1 Undershaft

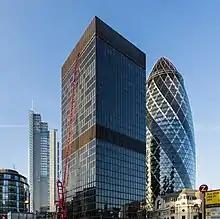
1 Undershaft would replace the St Helen's tower, pictured above

In January 2015, early plans emerged of a replacement office building for the St Helen's tower in Undershaft within London's Square Mile. The proposal, named 1 Undershaft, was designed by Avery Associates; who began working on the scheme in collaboration with the then-owner of the site, Simon Halabi, in 2010. At , it would have become the third-tallest building in London and the United Kingdom, behind The Shard and 22 Bishopsgate.